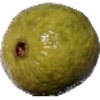
Label: guava